BBC News at Nine

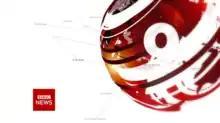
Final title card, used in 2021

The BBC News at Nine (styled as "BBC News at 9") is a morning news programme. It aired every Sunday to Friday on BBC Two and the BBC News Channel for 60minutes from 9am until 10am. On weekends, it was replaced by a standard edition of BBC World News. The programme was presented by Victoria Derbyshire, Annita McVeigh, and Ben Brown.